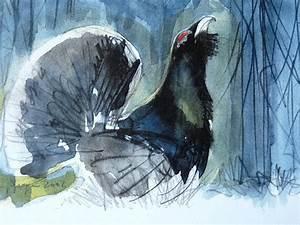
chicken